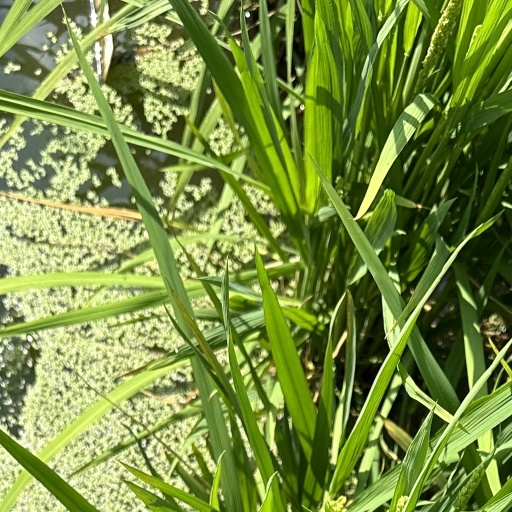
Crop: rice